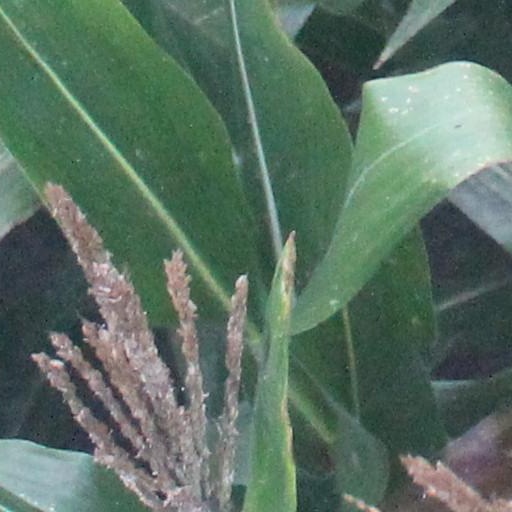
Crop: maize; corn